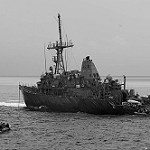
Label: B & W